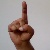
The image shows a hand gesture representing the letter 'D' in Indian Sign Language.